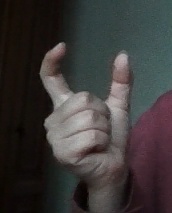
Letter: nun